Mei Suruga

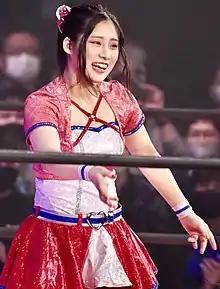
Suruga in November 2020

is a Japanese professional wrestler, currently working for ChocoPro. She also works for Tokyo Joshi Pro Wrestling under the ring name Mei Saint-Michel.